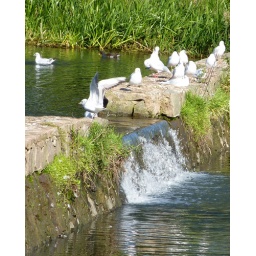
A walk around the trout lake with my son Adam and dog Dolly .